Breguet 763 Deux-Ponts

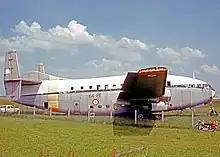
Breguet BR.765 of the French Air Force

In October 1955 an order for 30 Breguet Br.765 "Sahara" aircraft for the Armée de l'Air was announced. This order was cancelled by the end of the year, but construction on four aircraft was so far advanced that they were completed. These entered service with 64 "Escadre de Transport".